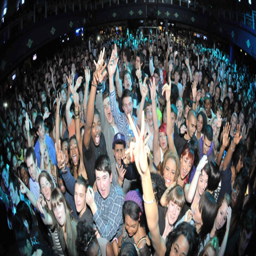
the crowd listening to dubstep artist and person